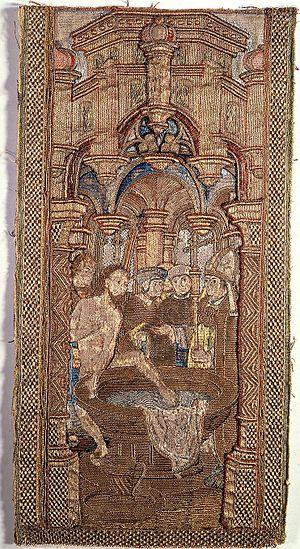
Radbod, Ratbod ou Redbad est un roi des Frisons qui a régné sur la Frise de 679 environ à sa mort en 719.